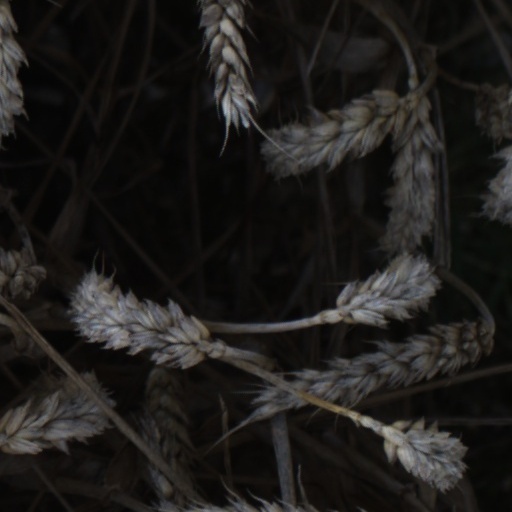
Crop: wheat